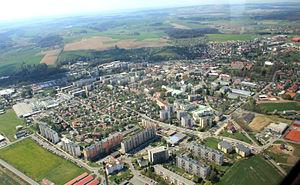
Rychnov nad Kněžnou est une ville de la région de Hradec Králové, en Tchéquie, et le chef-lieu du district de Rychnov nad Kněžnou. Sa population s'élevait à 10 999 habitants en 2020.